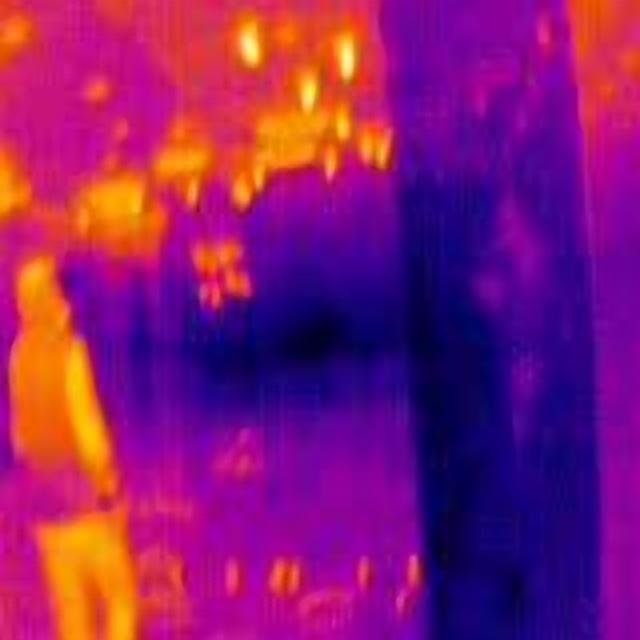
Detected objects:
label: person